Chandeshwori Temple

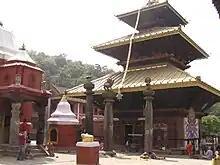

Chandeshwori Temple, nestled in Banepa approximately 25 kilometers east of central Kathmandu, is renowned for its impressive three-tiered temple, which was last rebuilt in the 17th century. This sacred site is dedicated to Chandeshwori, one of the Nine Durgas (Navadurgas), a goddess akin to the Tibetan deity Ekajati.